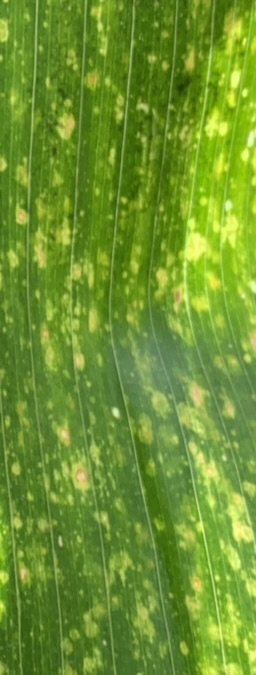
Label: MLN